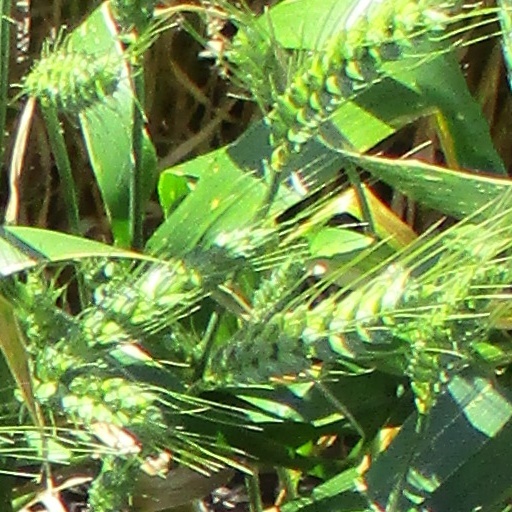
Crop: wheat